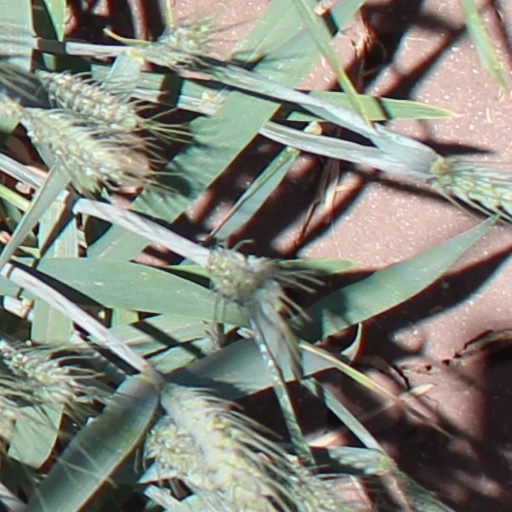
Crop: wheat